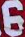
Number: 6